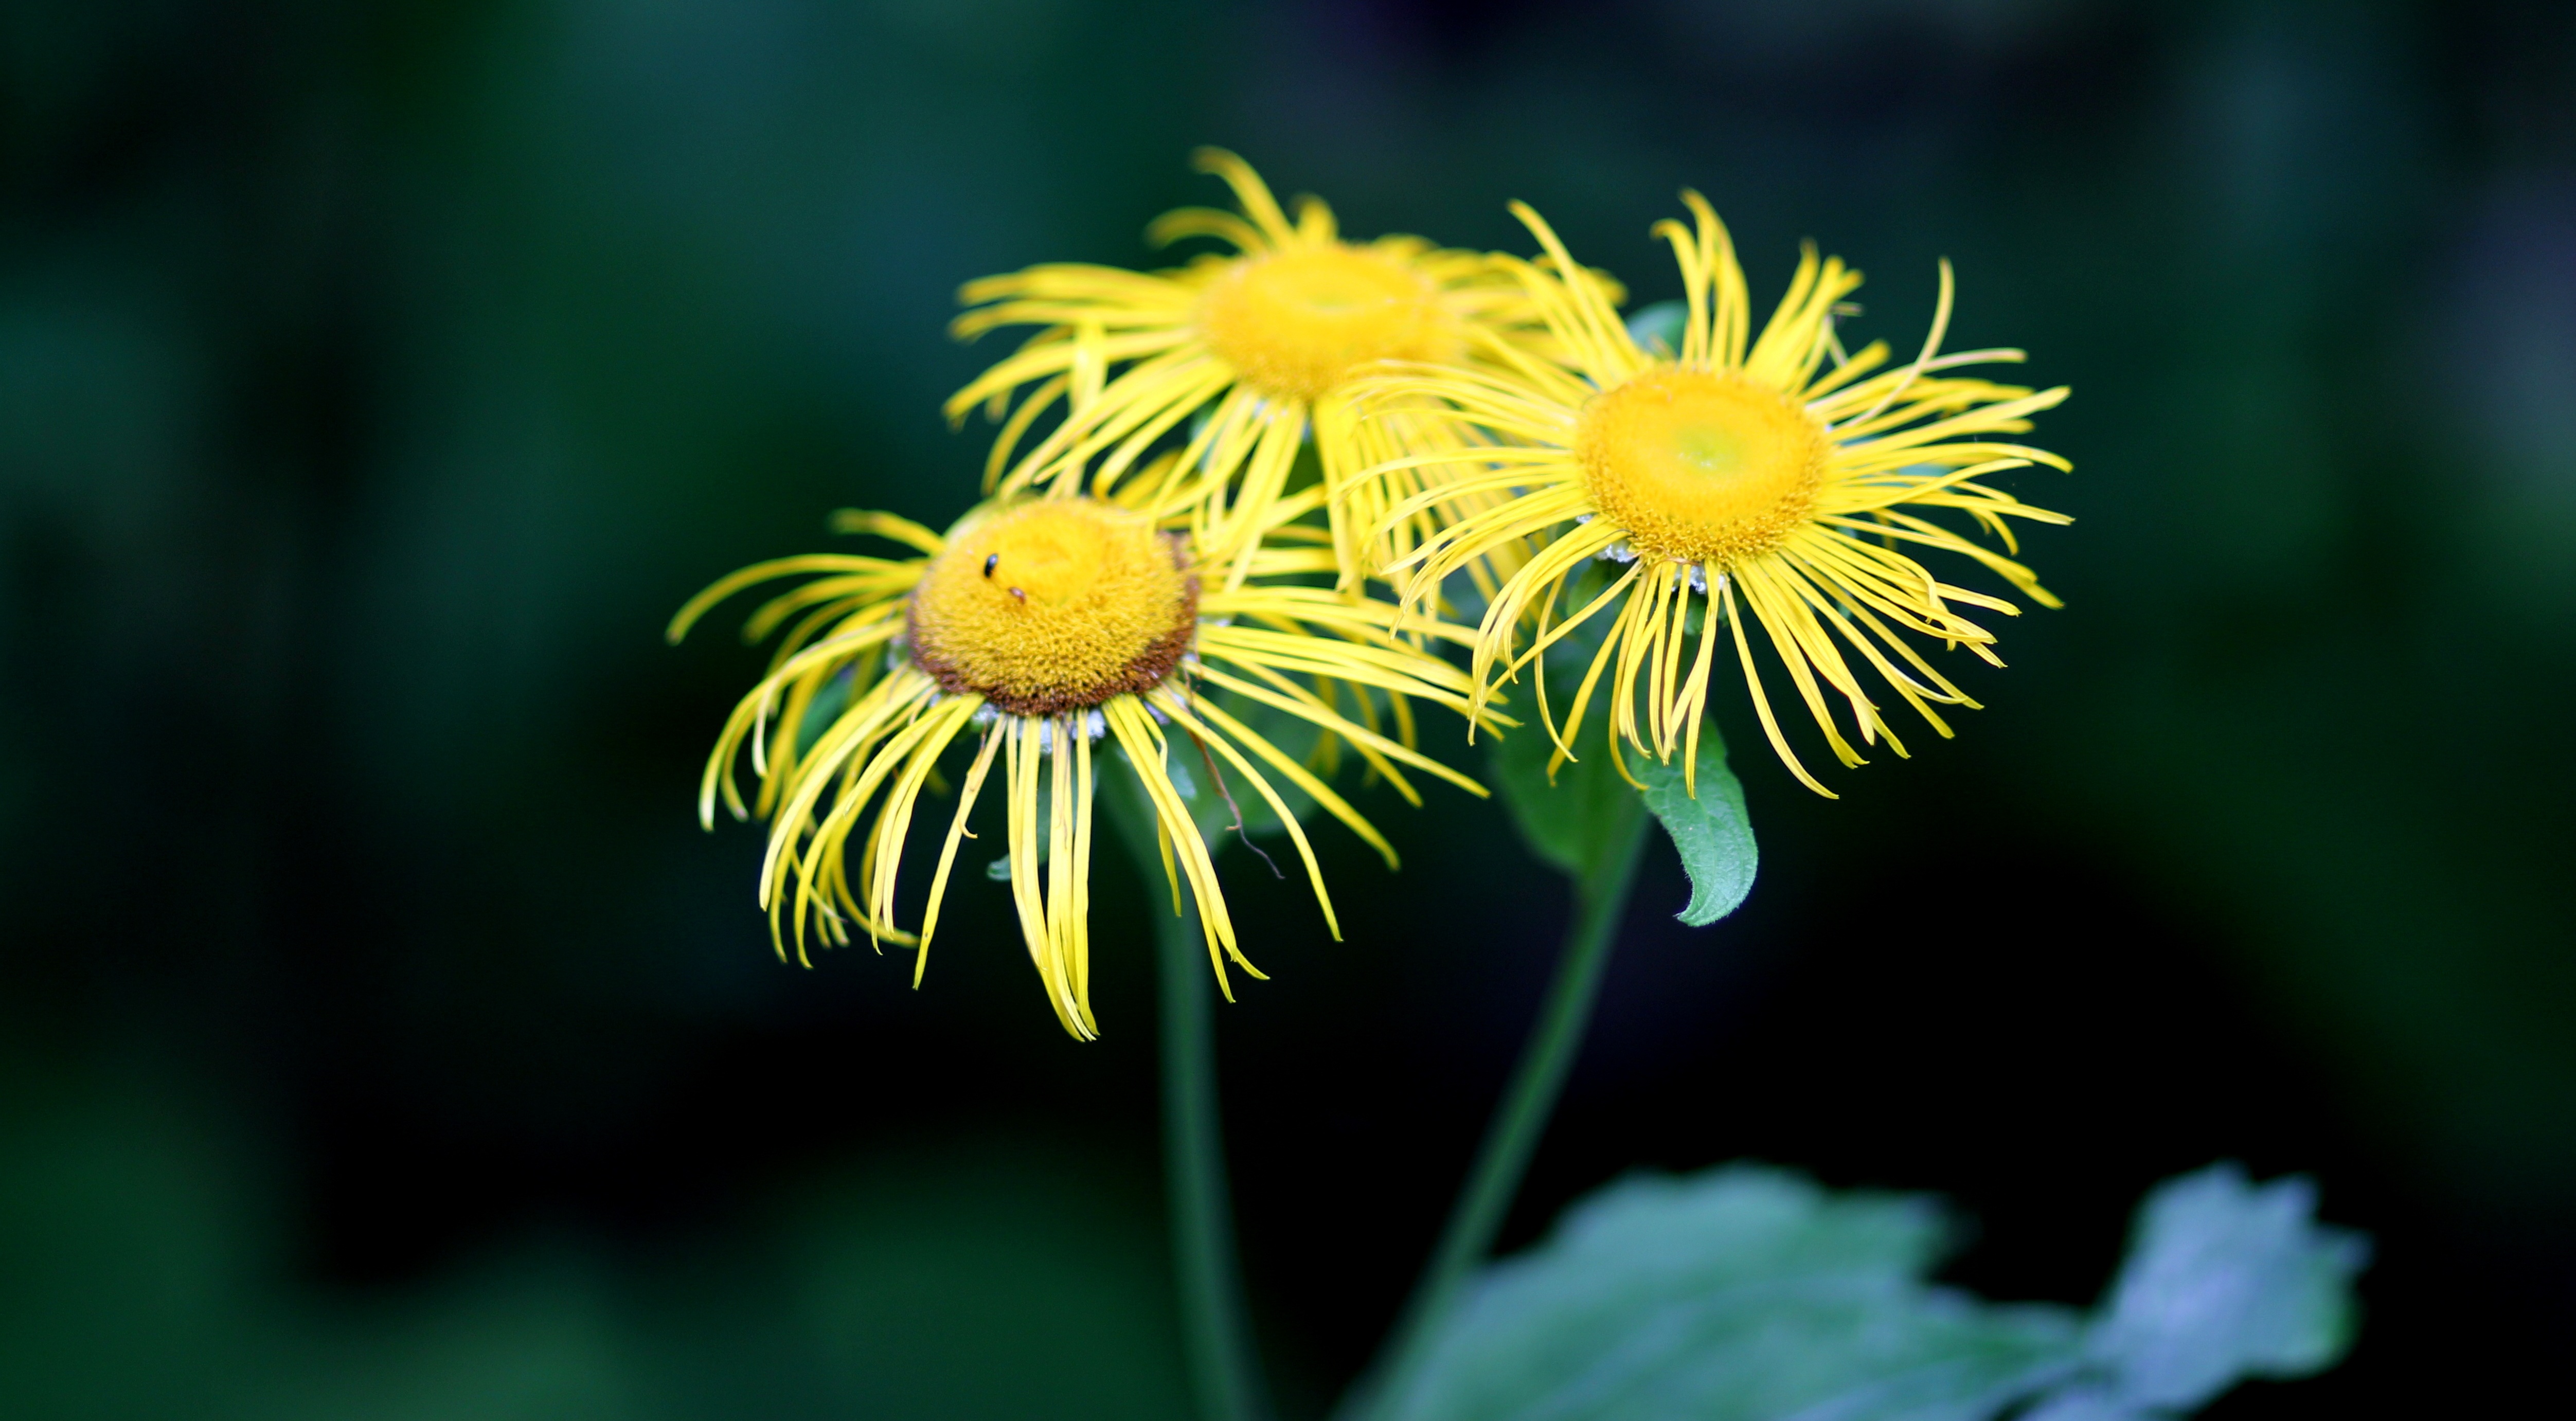
nature, forest, plant, photography, dandelion, leaf, flower, petal, daisy, wild, green, botany, yellow, flora, wildflower, close up, macro photography, flowering plant, daisy family, plant stem, land plant